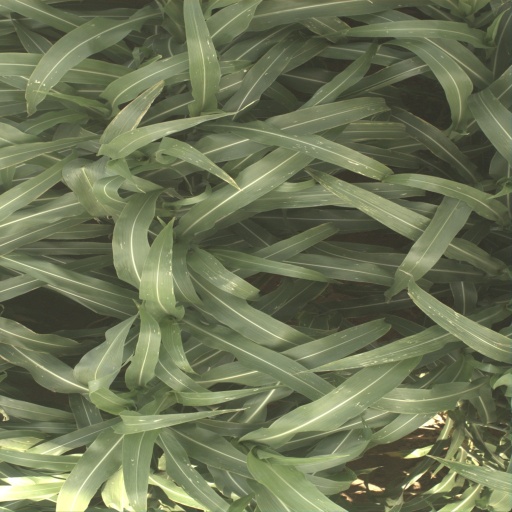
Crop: sorghum